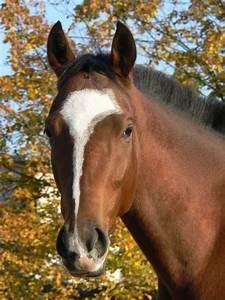
horse